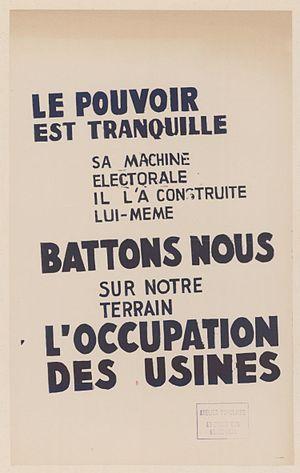
Le pouvoir est tranquille, sa machine électorale il l'a construite lui-même. Battons nous sur notre terrain l'occupation des usines. Atelier populaire ex-Ecole des Beaux-Arts. Affiche Mai 1968.
Les événements de mai-juin 1968, ou plus brièvement Mai 68, désignent une période durant laquelle se déroulent, en France, des manifestations d'étudiants, ainsi que des grèves générales et sauvages.